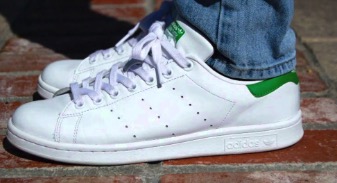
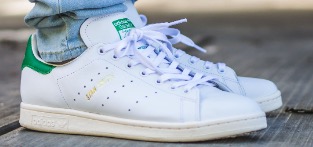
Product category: misc
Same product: yes